Fedderate Castle

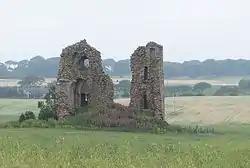
Fedderate Castle

Fedderate Castle is a ruined castle near New Deer in Aberdeenshire, Scotland, dating to around 1474 and built by the Crawford family. It was extended by the family in 1519. A drawbridge and causeway provided access to the castle. The walls are up to tall and thick.